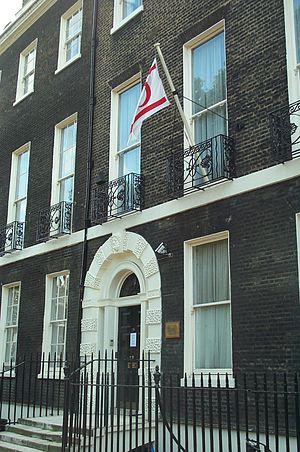
Chypre du Nord, en forme longue la république turque de Chypre du Nord, en turc Kuzey Kıbrıs Türk Cumhuriyeti, est un État reconnu uniquement par la Turquie, situé sur la partie nord-est de l'île de Chypre. Il a proclamé son indépendance le 15 novembre 1983, neuf ans après l'intervention militaire dans la partie nord de l'île par la Turquie en 1974, en réaction à la volonté de rattacher l'île à la Grèce par un groupe d'officiers putschistes de la garde nationale chypriote ayant déposé le président Mikhaíl Makarios par un coup d'État en 1974.